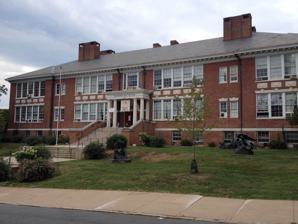
Building: William H. McGuffey Primary School
Country: United States of America
Year built: 1916
United States historic place William H. McGuffey Primary School U.S. National Register of Historic Places U.S. Historic district Contributing property Virginia Landmarks Register Show map of Virginia Show map of the United States Location 201 2nd St. N.W., Charlottesville, Virginia Coordinates 38°2′3″N 78°28′56″W / 38.03417°N 78.48222°W / 38.03417; -78.48222 Area 1.9 acres (0.77 ha) Built 1915 ( 1915 ) -1916 Architect Johnson, Dr. James; Ferguson, Carlow and Taylor Architectural style Colonial Revival NRHP reference No. 09001156 VLR No. 104-0072-0300 Significant dates Added to NRHP December 23, 2009 Designated VLR September 17, 2009 William H. McGuffey Primary School , also known as the McGuffy Art Center, is a historical former elementary school located at Charlottesville, Virginia .  It was built in 1915–1916, and is a two-story, rectangular, Colonial Revival style brick building.  It features single-story Tuscan order porticos that project from each side elevation as well as from the front façade.  It is topped by a slate covered, low pitched, hipped roof.  It was named for William Holmes McGuffey (1800-1873) the author of the first standard U.S. reader series who was a staunch advocate of public education and a University of Virginia professor of moral philosophy. McGuffey School ceased to be a public school in 1973. It was listed on the National Register of Historic Places in 2009. It is located in the Charlottesville and Albemarle County Courthouse Historic District . References